Shanghai Botanical Garden

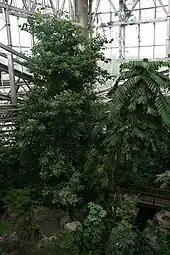
Inside the tropicarium.

Covering 81.86 hectares, the garden has a diverse collection of Chinese plants, including 3500 species and 6000 varieties of local regional flora from the Middle and Lower Yangtze River are located in the gardens.